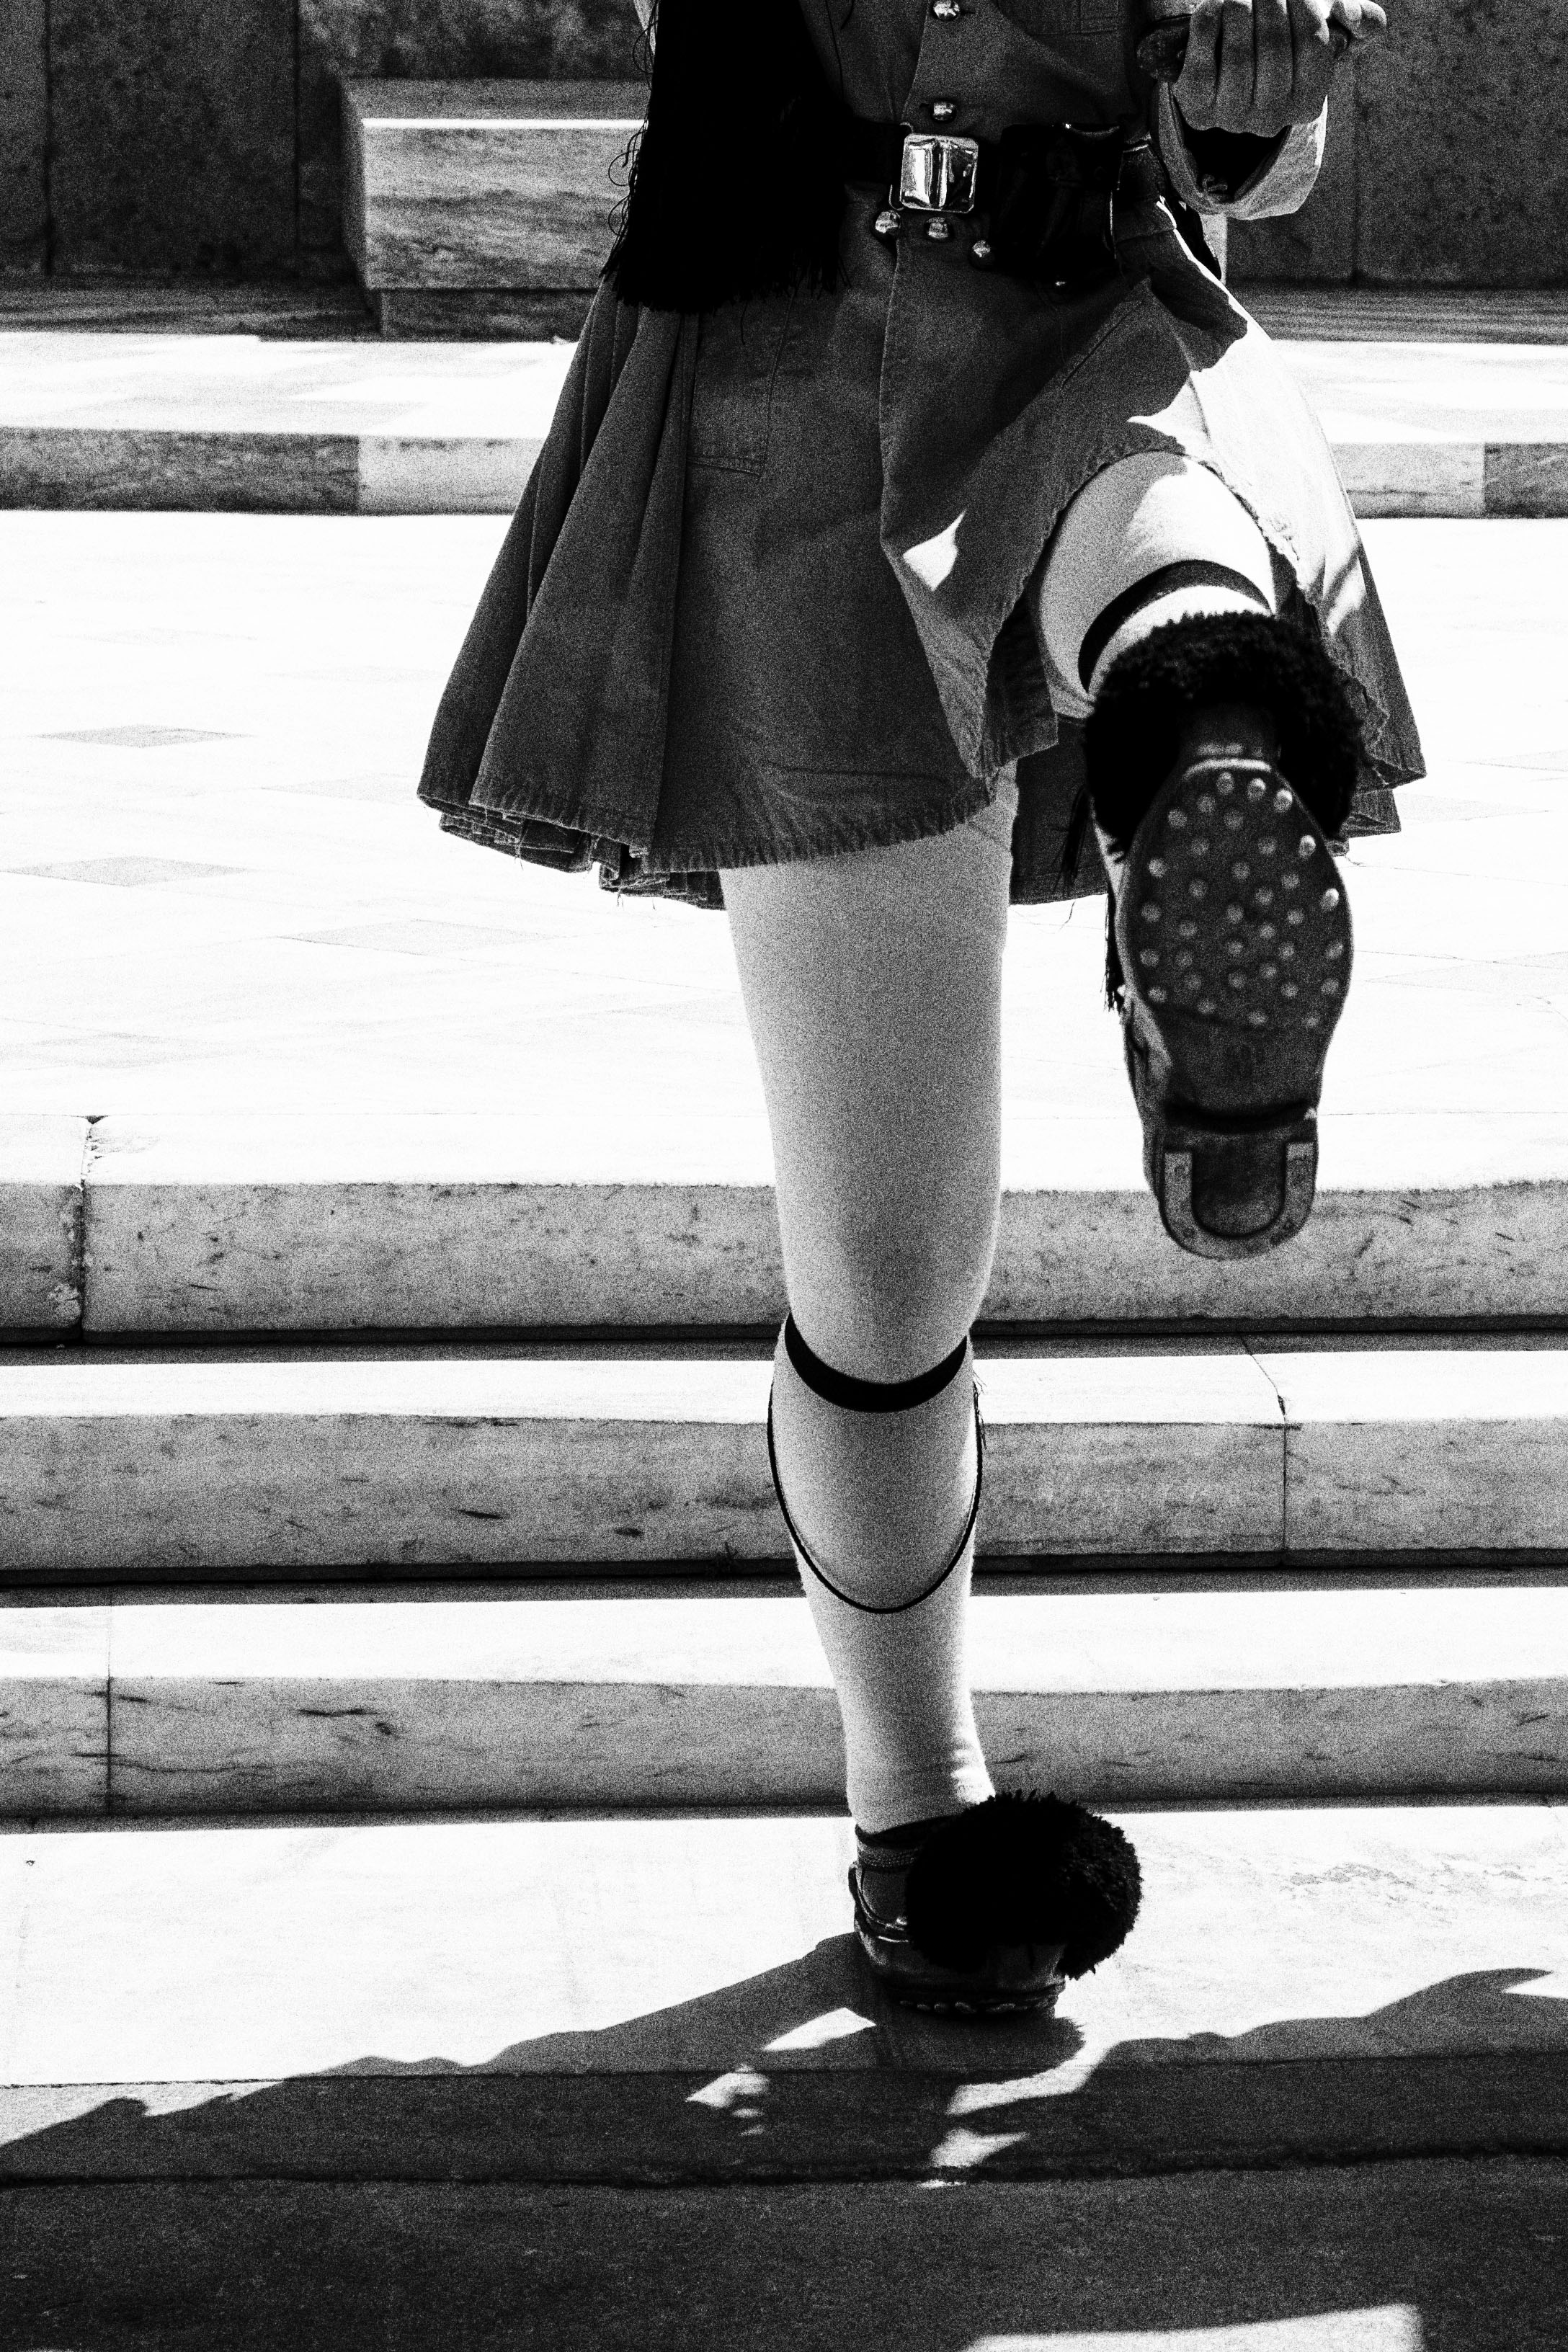
shoe, black and white, white, street, photography, urban, travel, fujifilm, boot, leg, fur, model, spring, sitting, fashion, clothing, black, monochrome, lady, footwear, photograph, greece, image, fuji, tights, fujix, fujixe1, athens, evzone, photo shoot, monochrome photography, human positions